Ranga The Donga

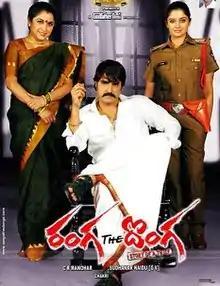
Film poster

Ranga The Donga is a 2010 Indian Telugu-language action drama film directed by G. V. Sudhakar Naidu. It stars Srikanth, Ramya Krishna and Vimala Raman. The film was released on 30 December 2010.